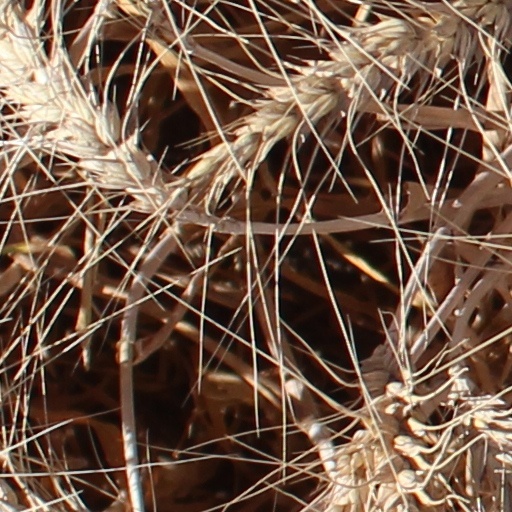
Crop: wheat